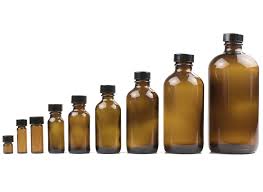
Label: glass